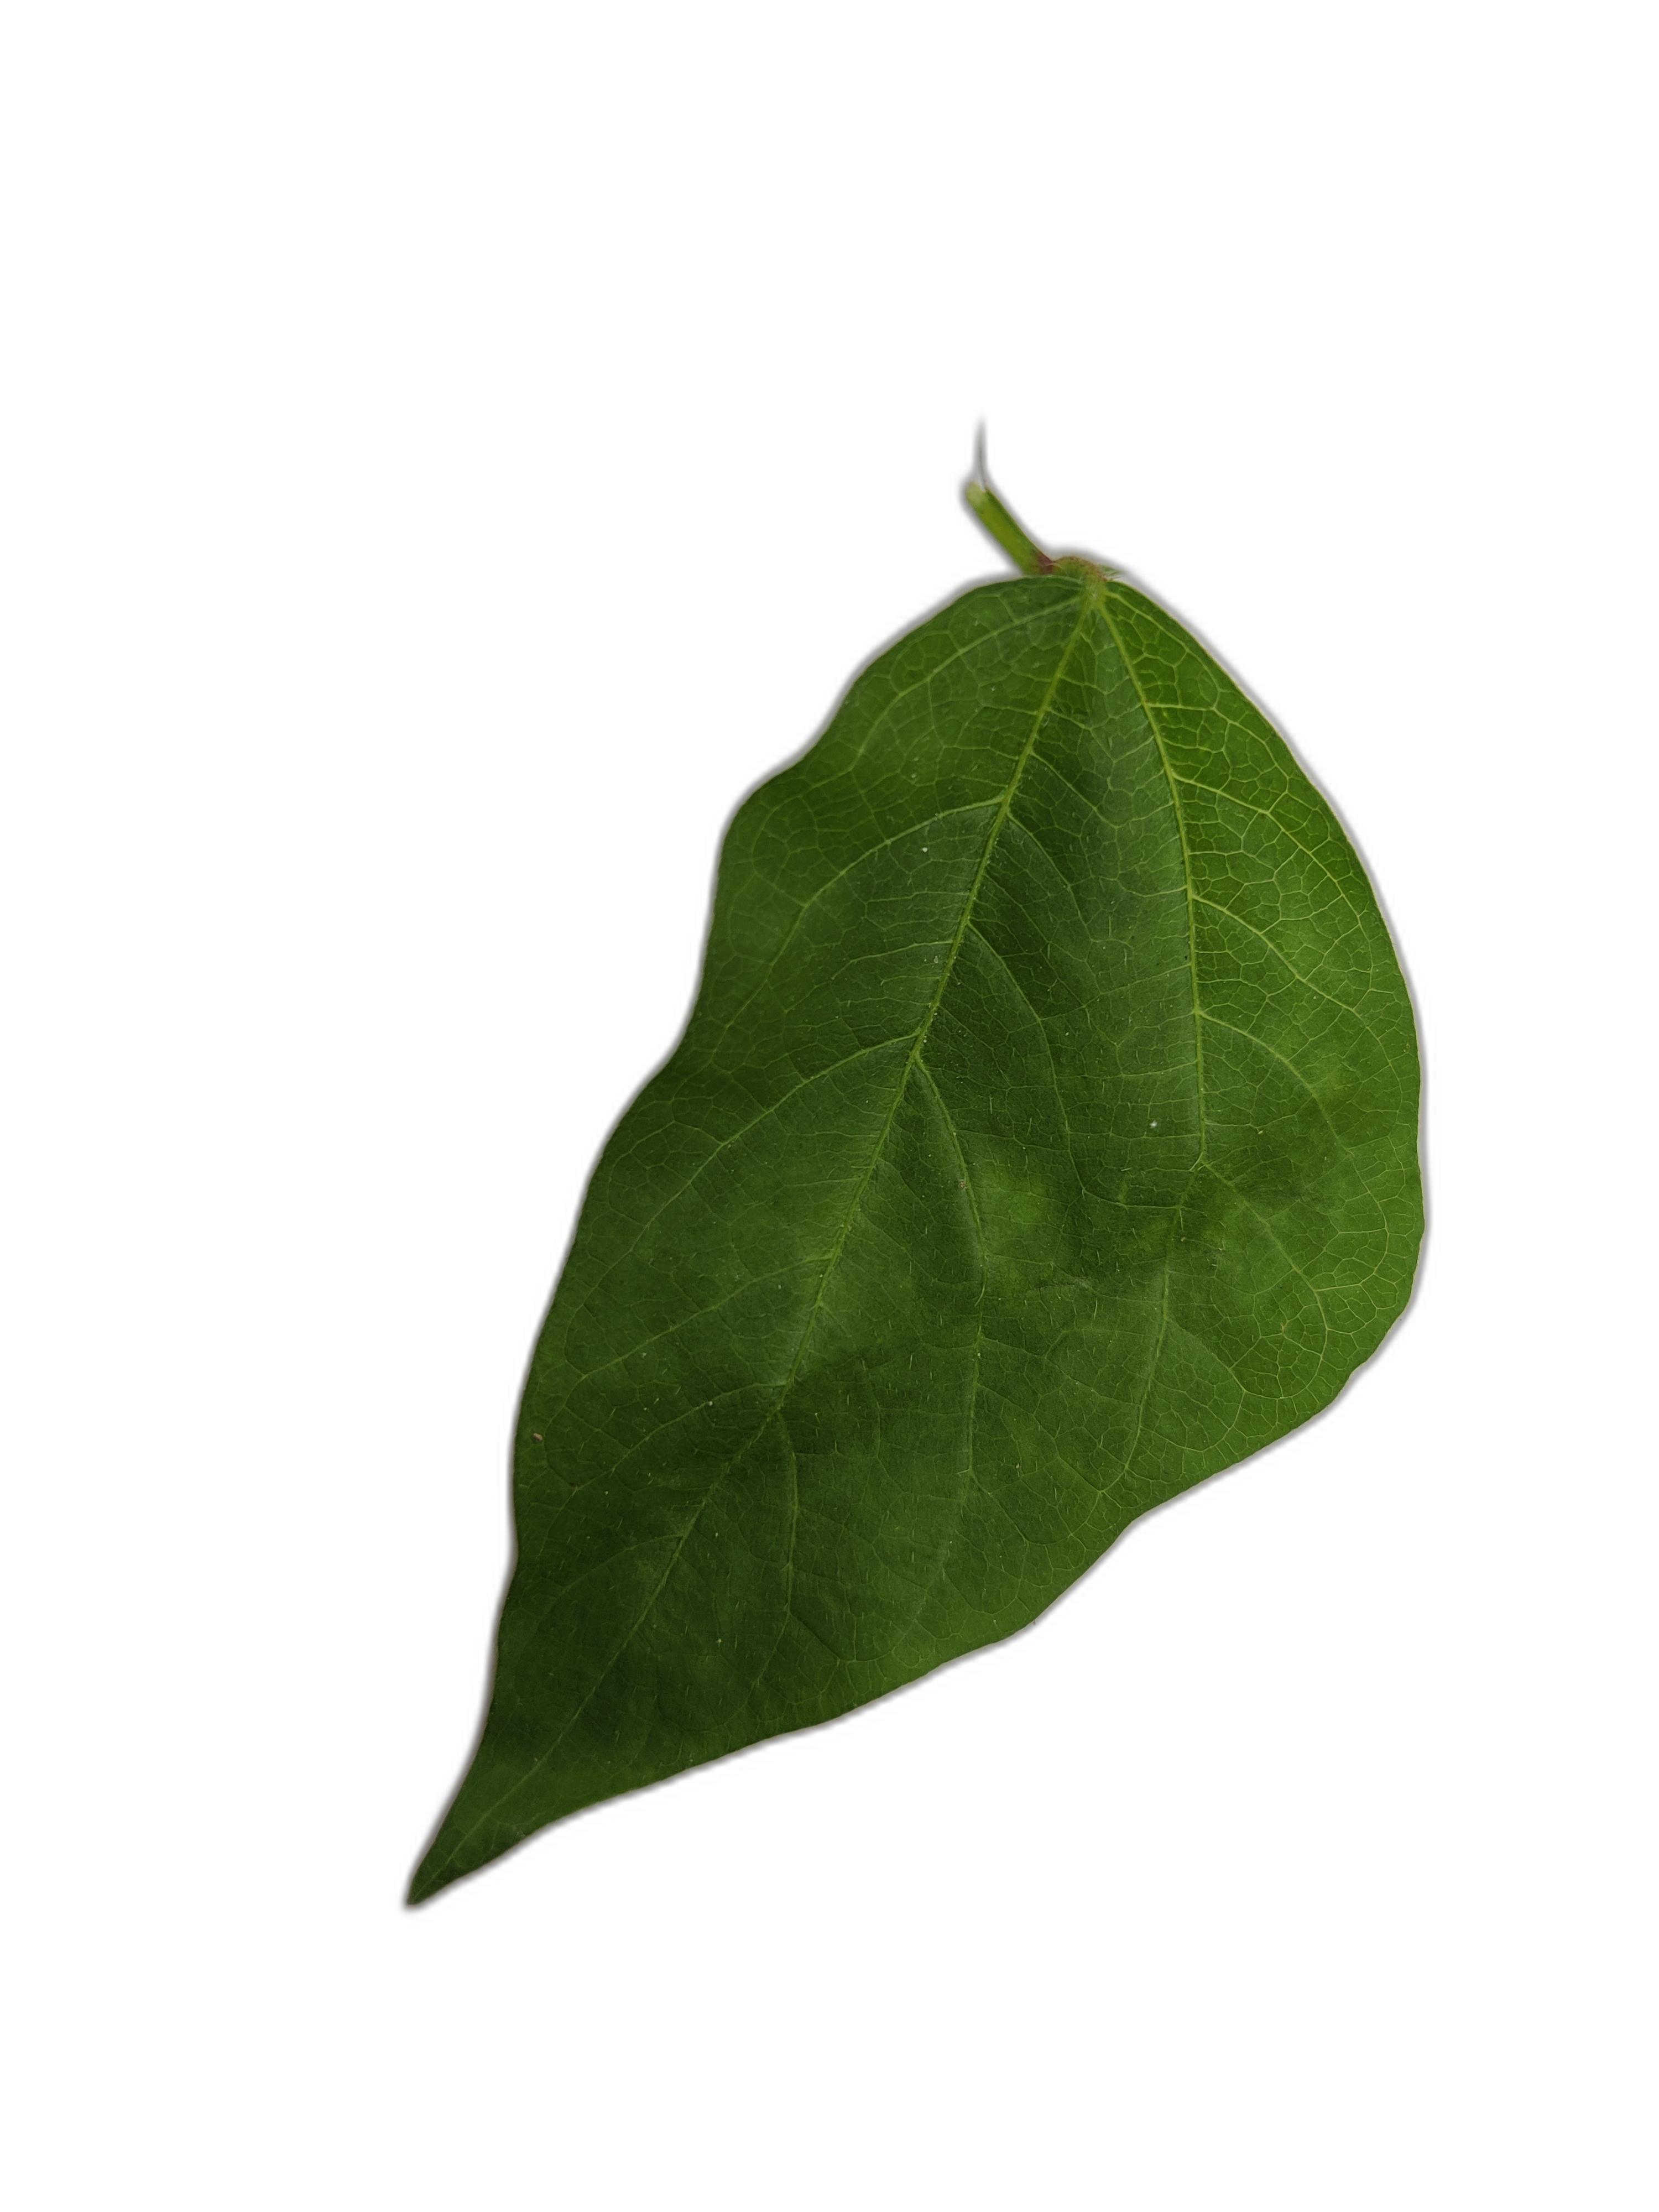
Label: Healthy